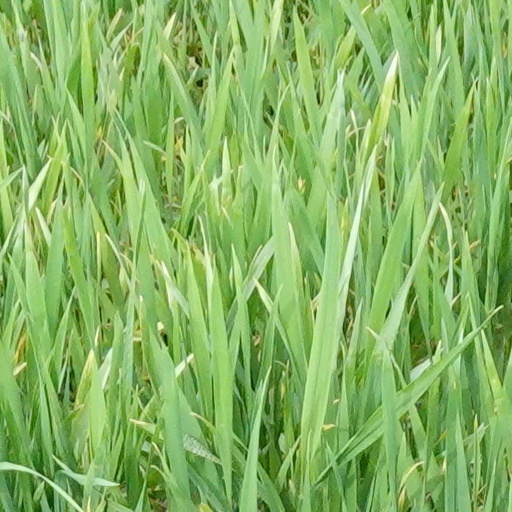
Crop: wheat